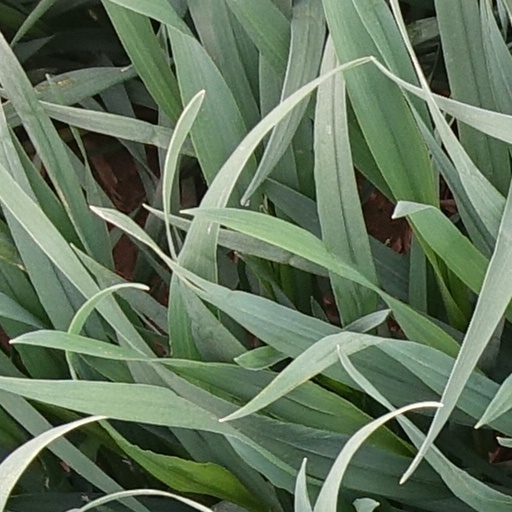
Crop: wheat